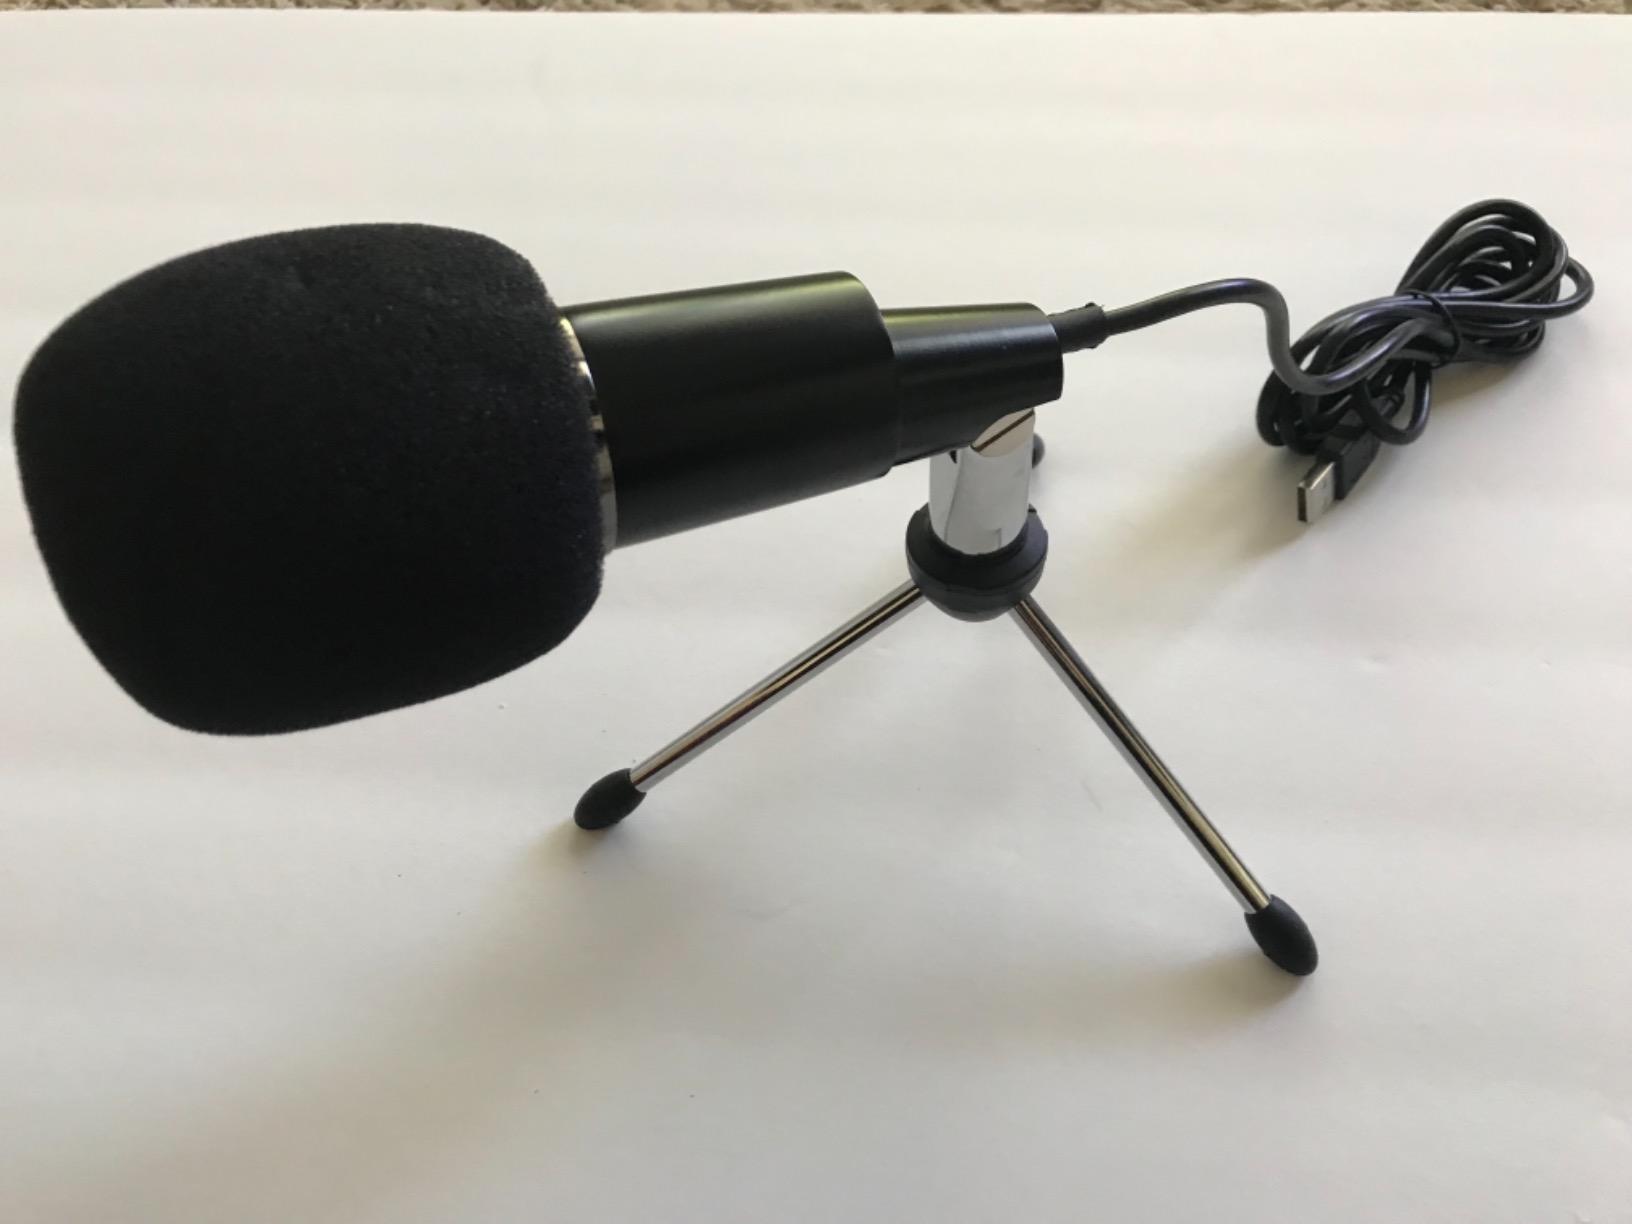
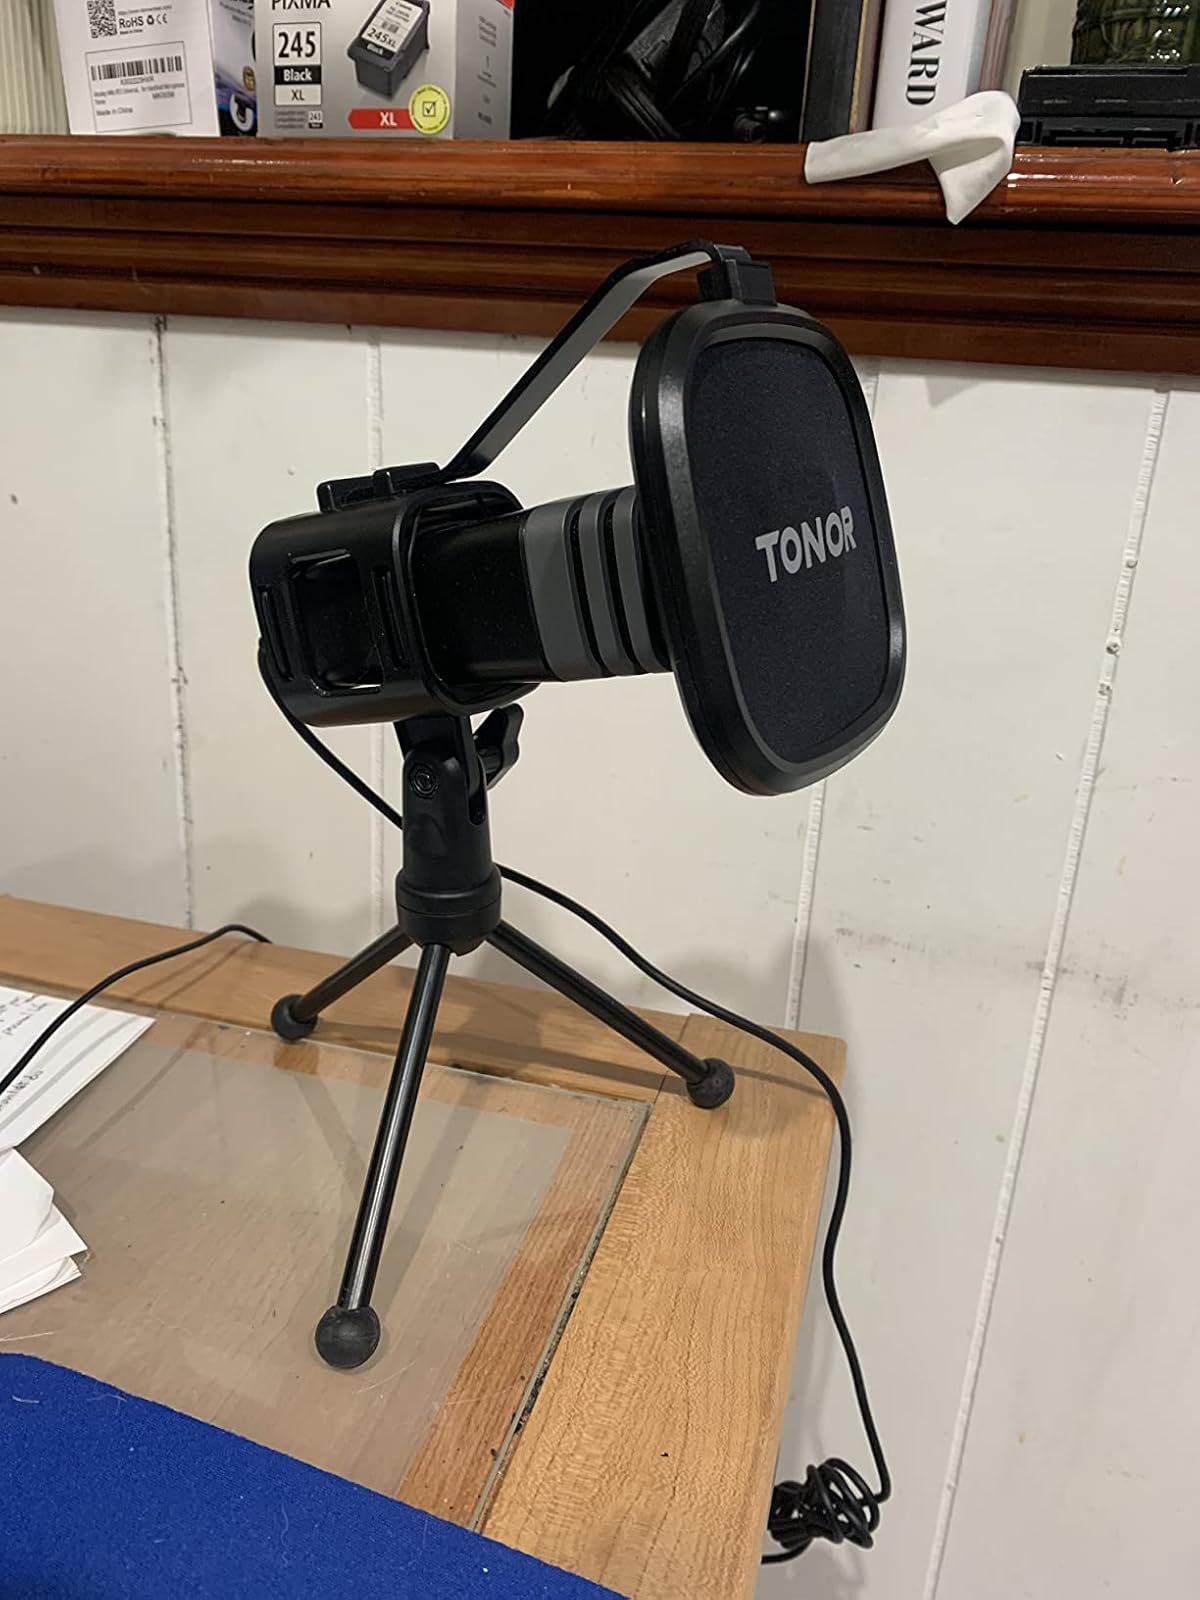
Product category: microphone
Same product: no